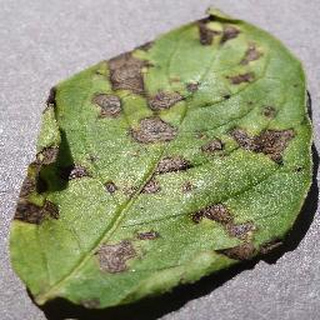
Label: potato_early_blight